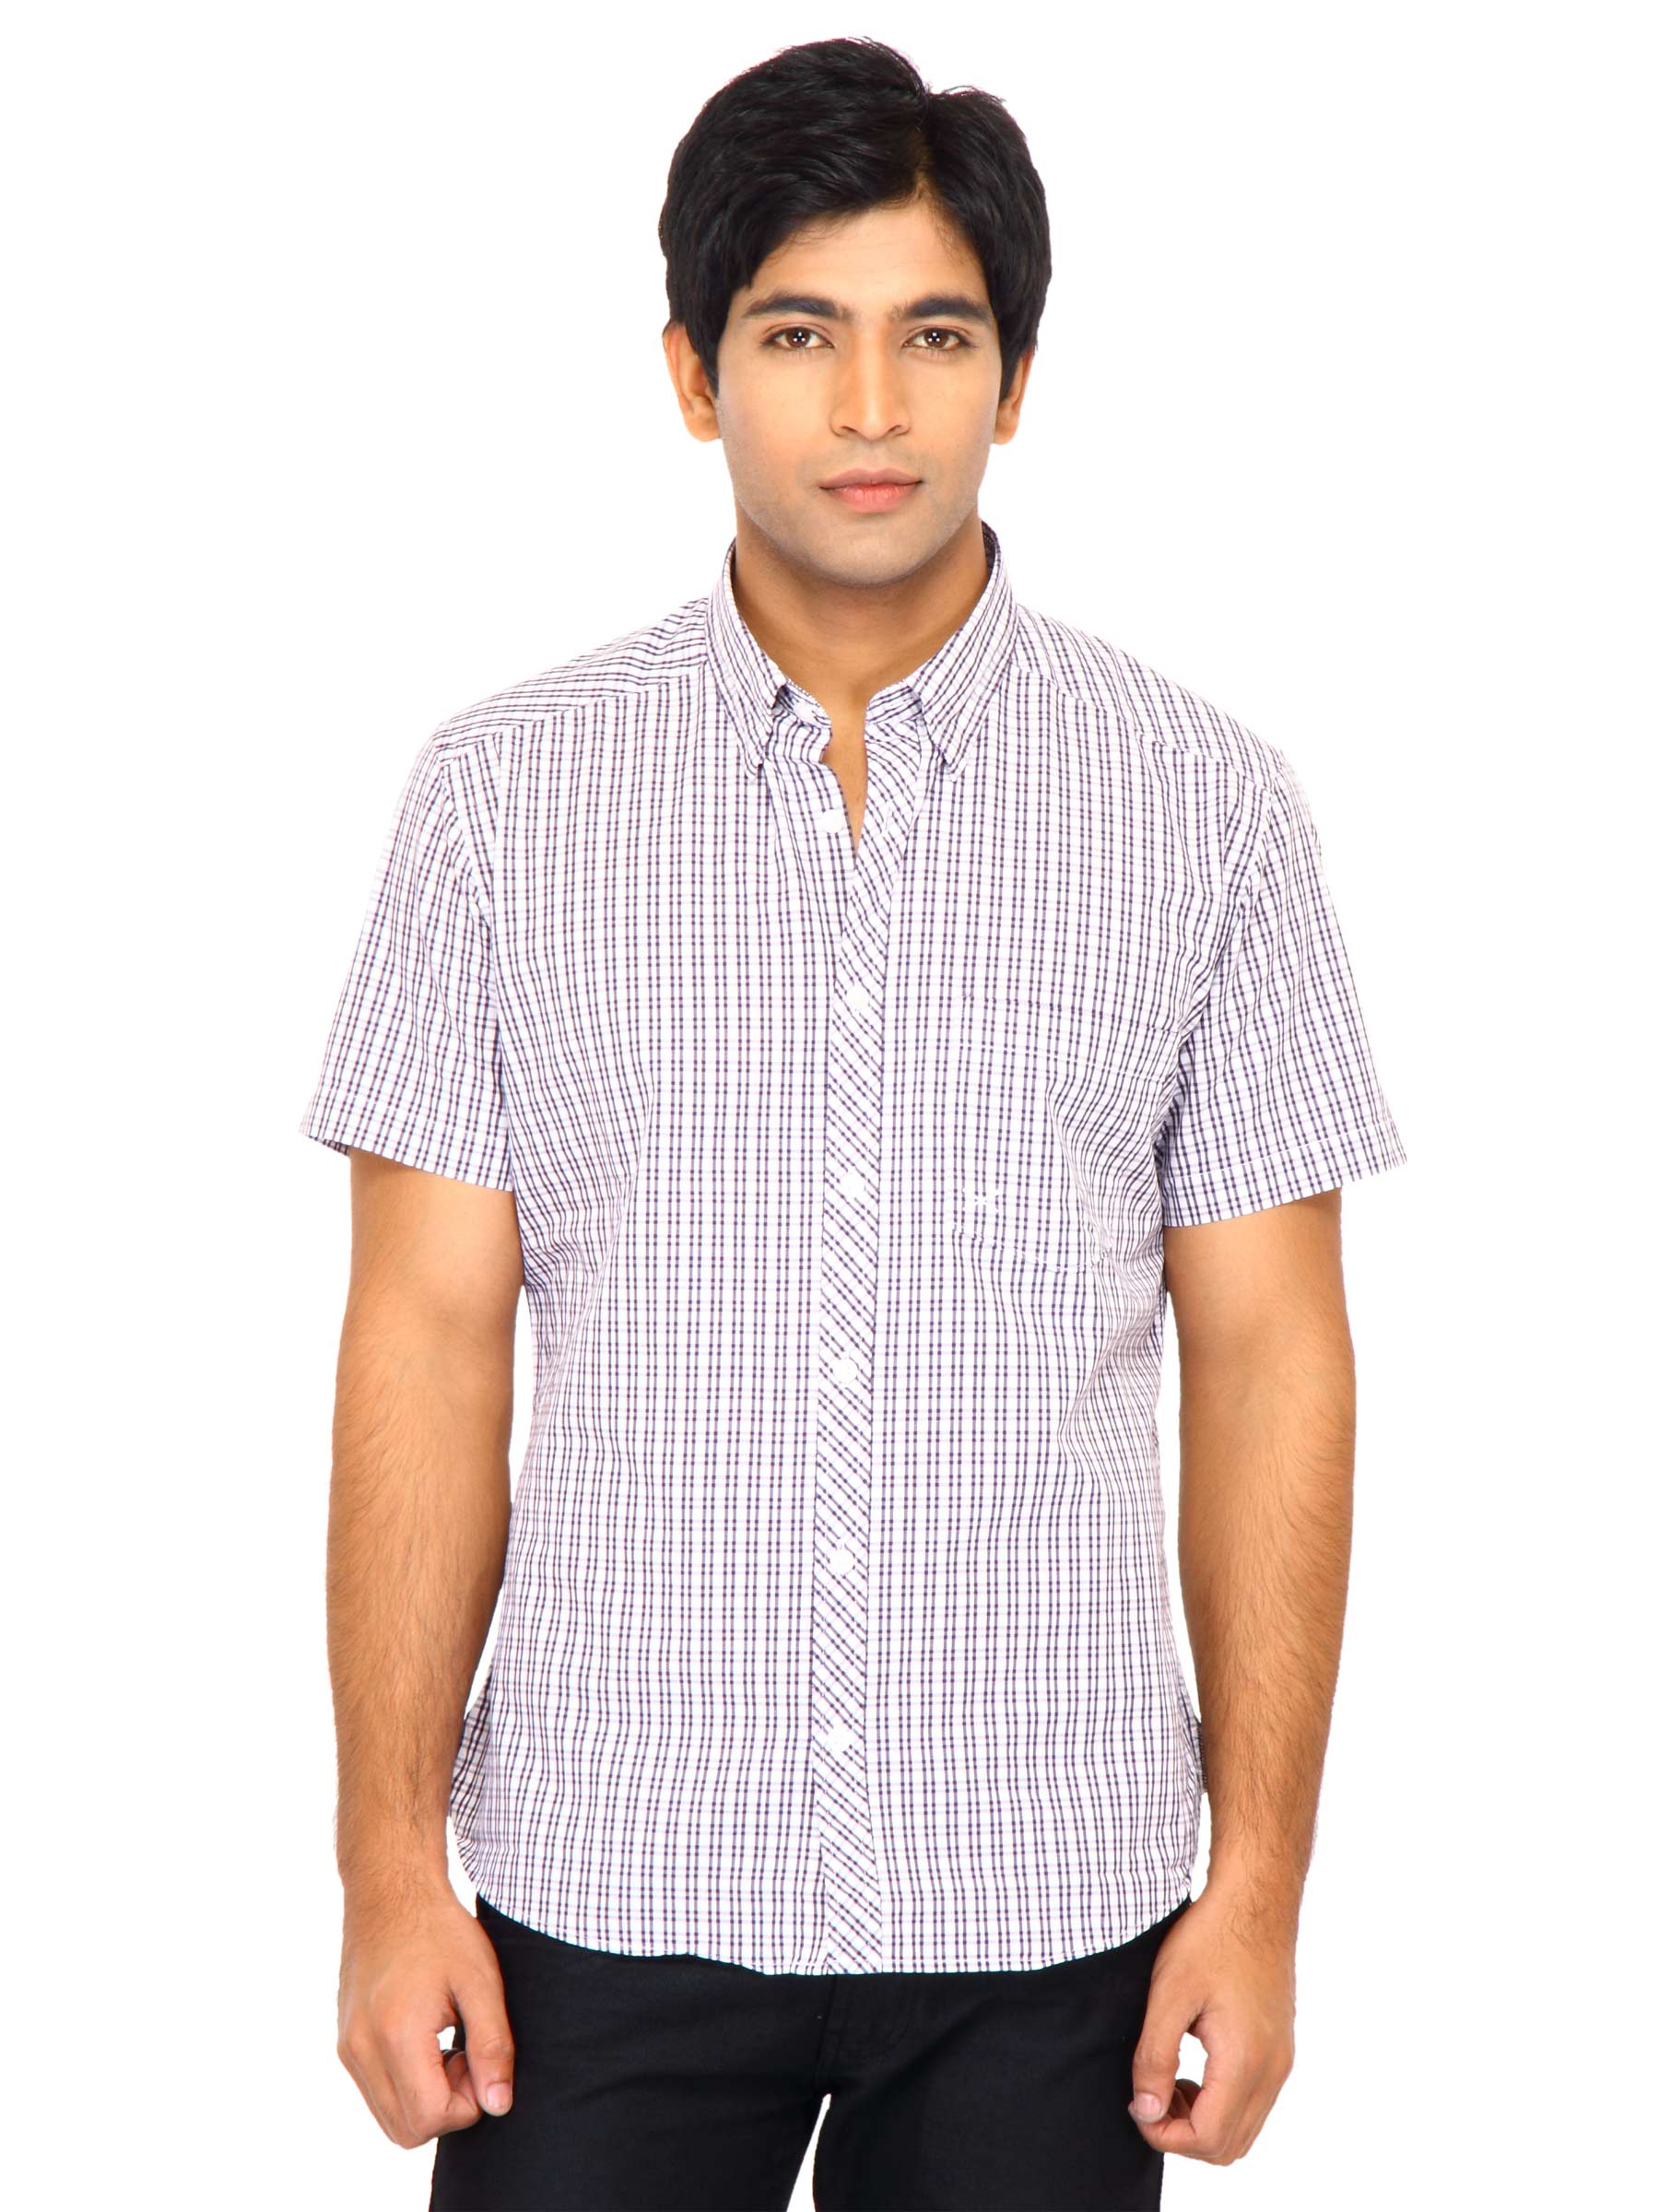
Scullers Men Check White Shirts
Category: Apparel / Topwear / Shirts
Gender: Men
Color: White
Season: Fall 2011
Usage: Casual